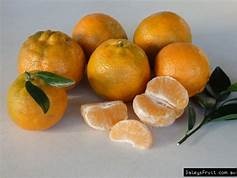
Label: mandarine